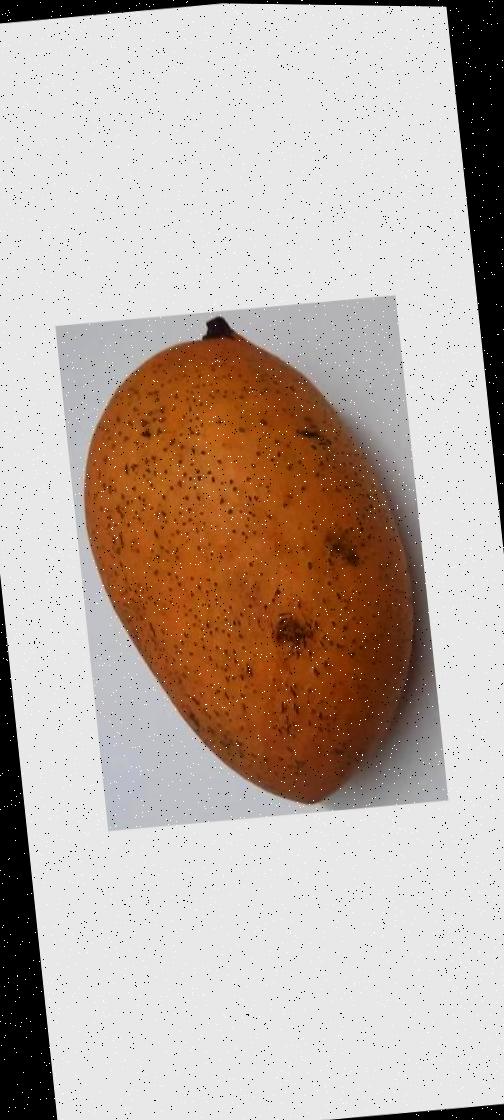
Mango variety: Ashshina Classic